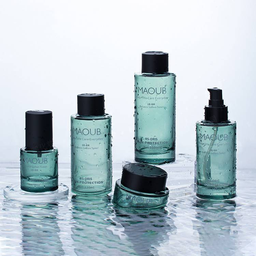
Label: glass